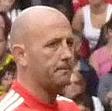
Age: 45